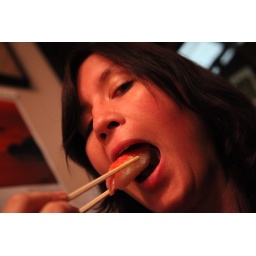
We waited 2 hours in the rain at the fish market for this great sushi.